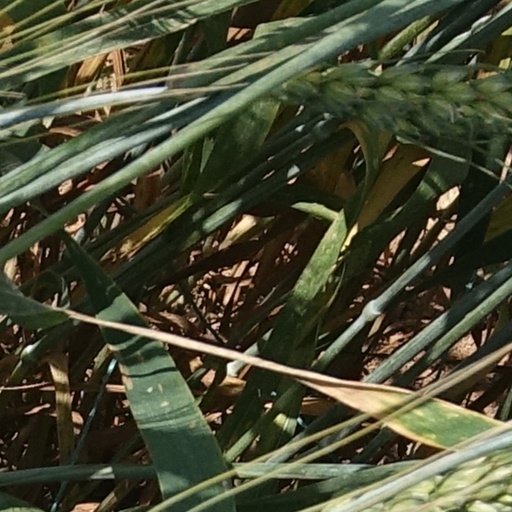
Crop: wheat